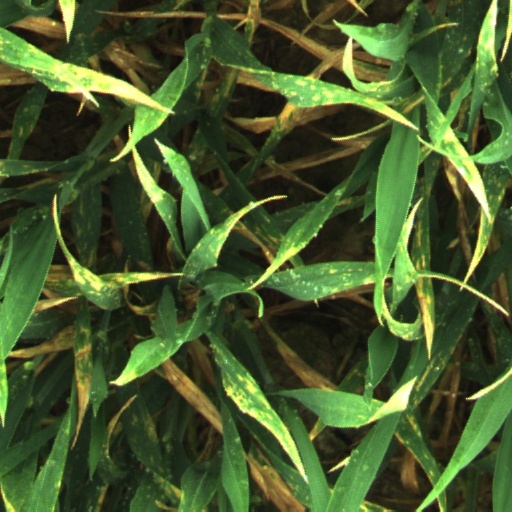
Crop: wheat